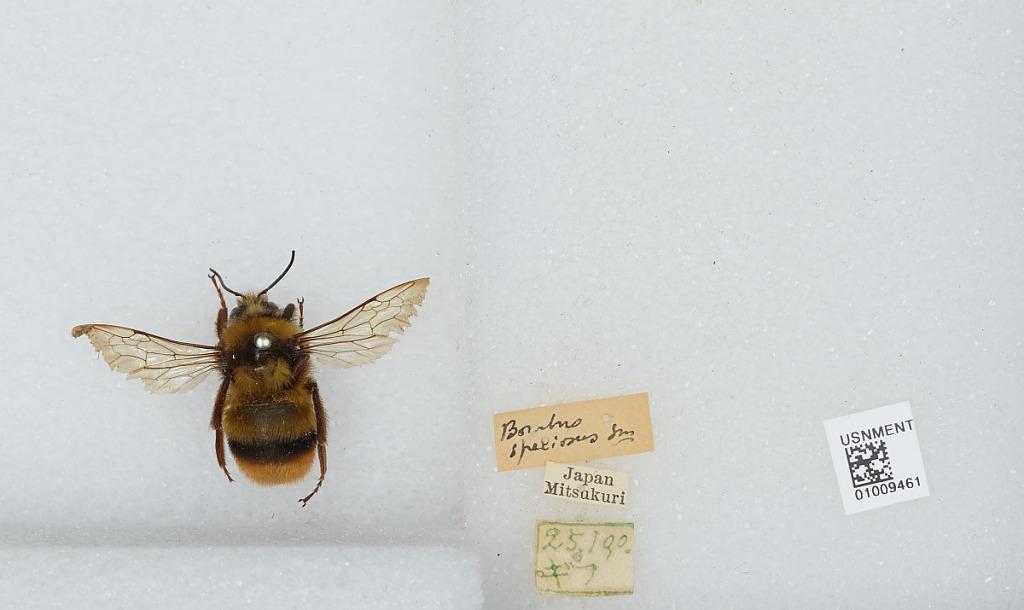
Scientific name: Bombus (Bombus) ignitus Smith
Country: Japan
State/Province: Nagano
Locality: Mitsukuri